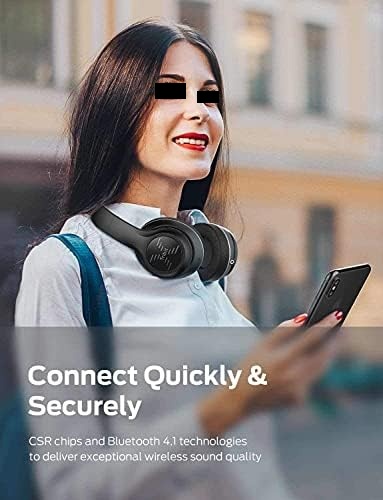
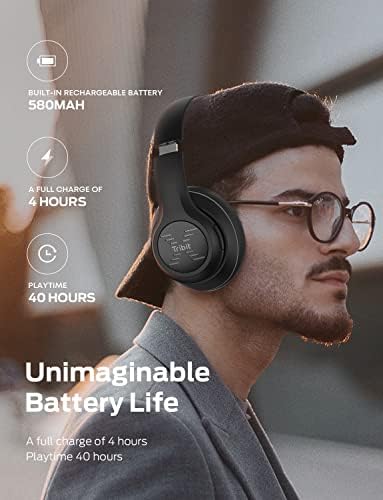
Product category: headphones
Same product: yes